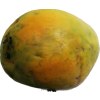
Label: papaya